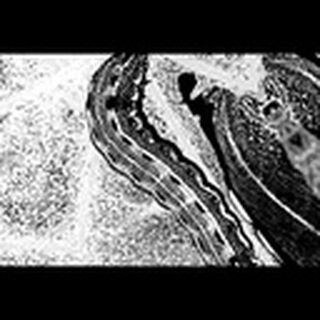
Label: cotton_army_worm